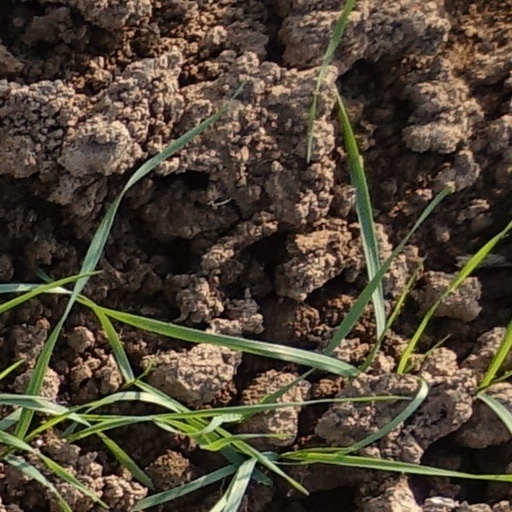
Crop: wheat